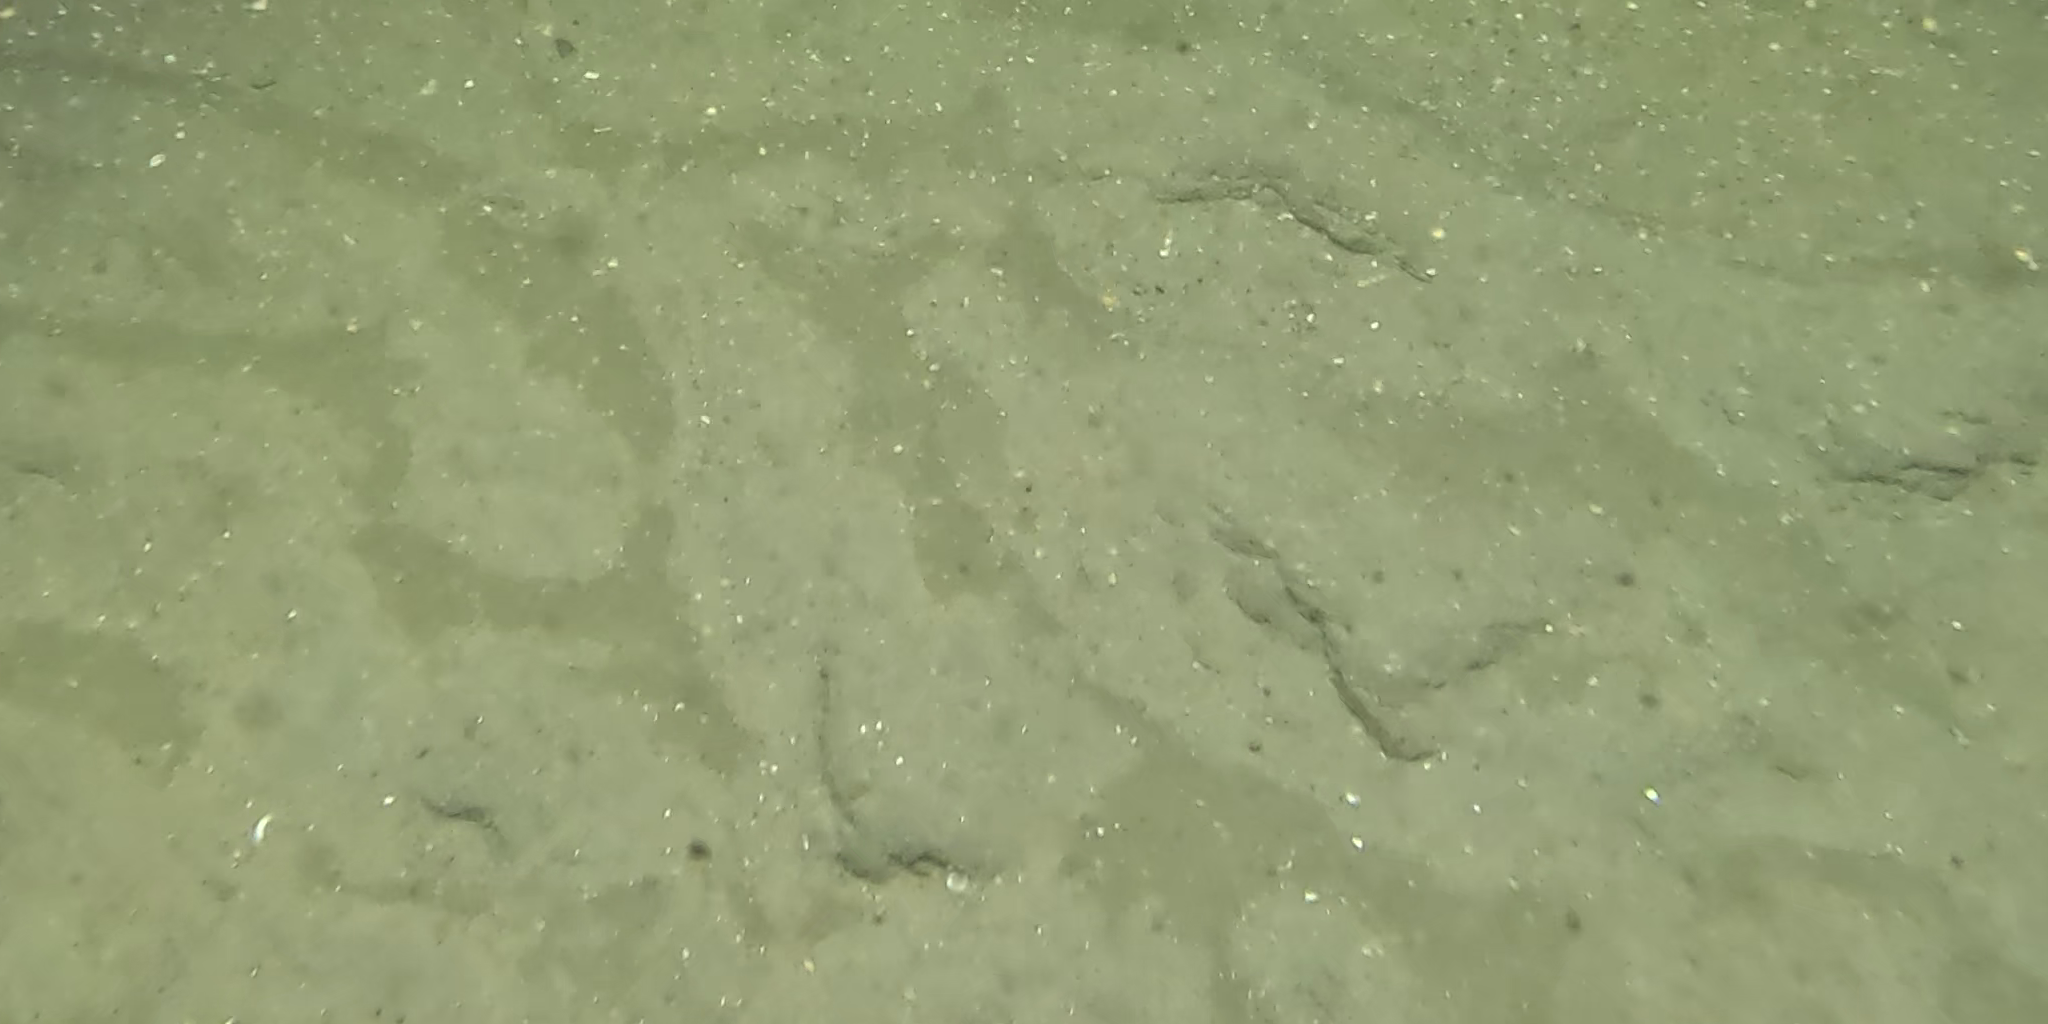
Seabed habitat: sand